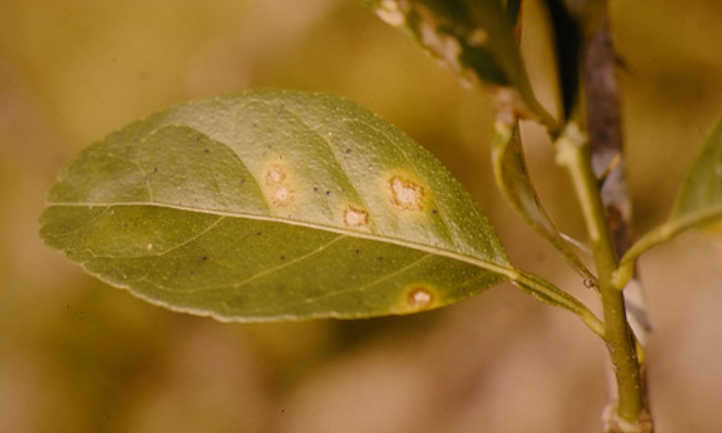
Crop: grape
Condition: downy_mildew